Government House, Jersey

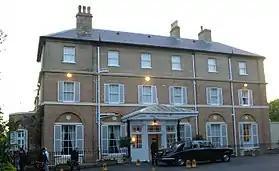
Government House, in St. Saviour, Jersey

In 1803, the rector of St Saviour's Church, Rev. Philip Le Breton, bought the land on which the current Government House is situated and built a family home. This was bought by the ship owner François Janvrin in 1814 who demolished the house and built a small two-storey villa, naming the house "Belmont". He brought mahogany from South America in his ships which enabled the use of this wood throughout the interior, including the main staircase, which remains a notable feature of the house. In 1822, Major-General Sir Colin Halkett, lieutenant governor, transacted the exchange of the old Government House in Saint Helier and Le Pré au Roi in Saint Clement for the Belmont property and additional land. It has been the official residence of all the lieutenant governors of Jersey ever since.